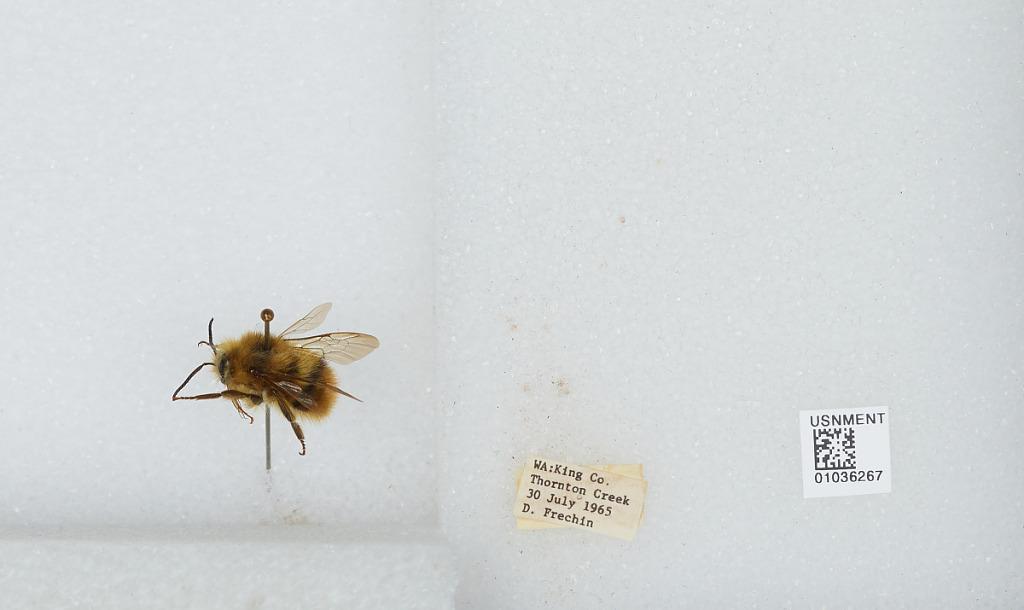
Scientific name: Bombus (Pyrobombus) mixtus Cresson
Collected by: D. Frechin
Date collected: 1965-7-30
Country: United States
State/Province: Washington
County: King
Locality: Thornton Creek
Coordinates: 47.7031, -122.309